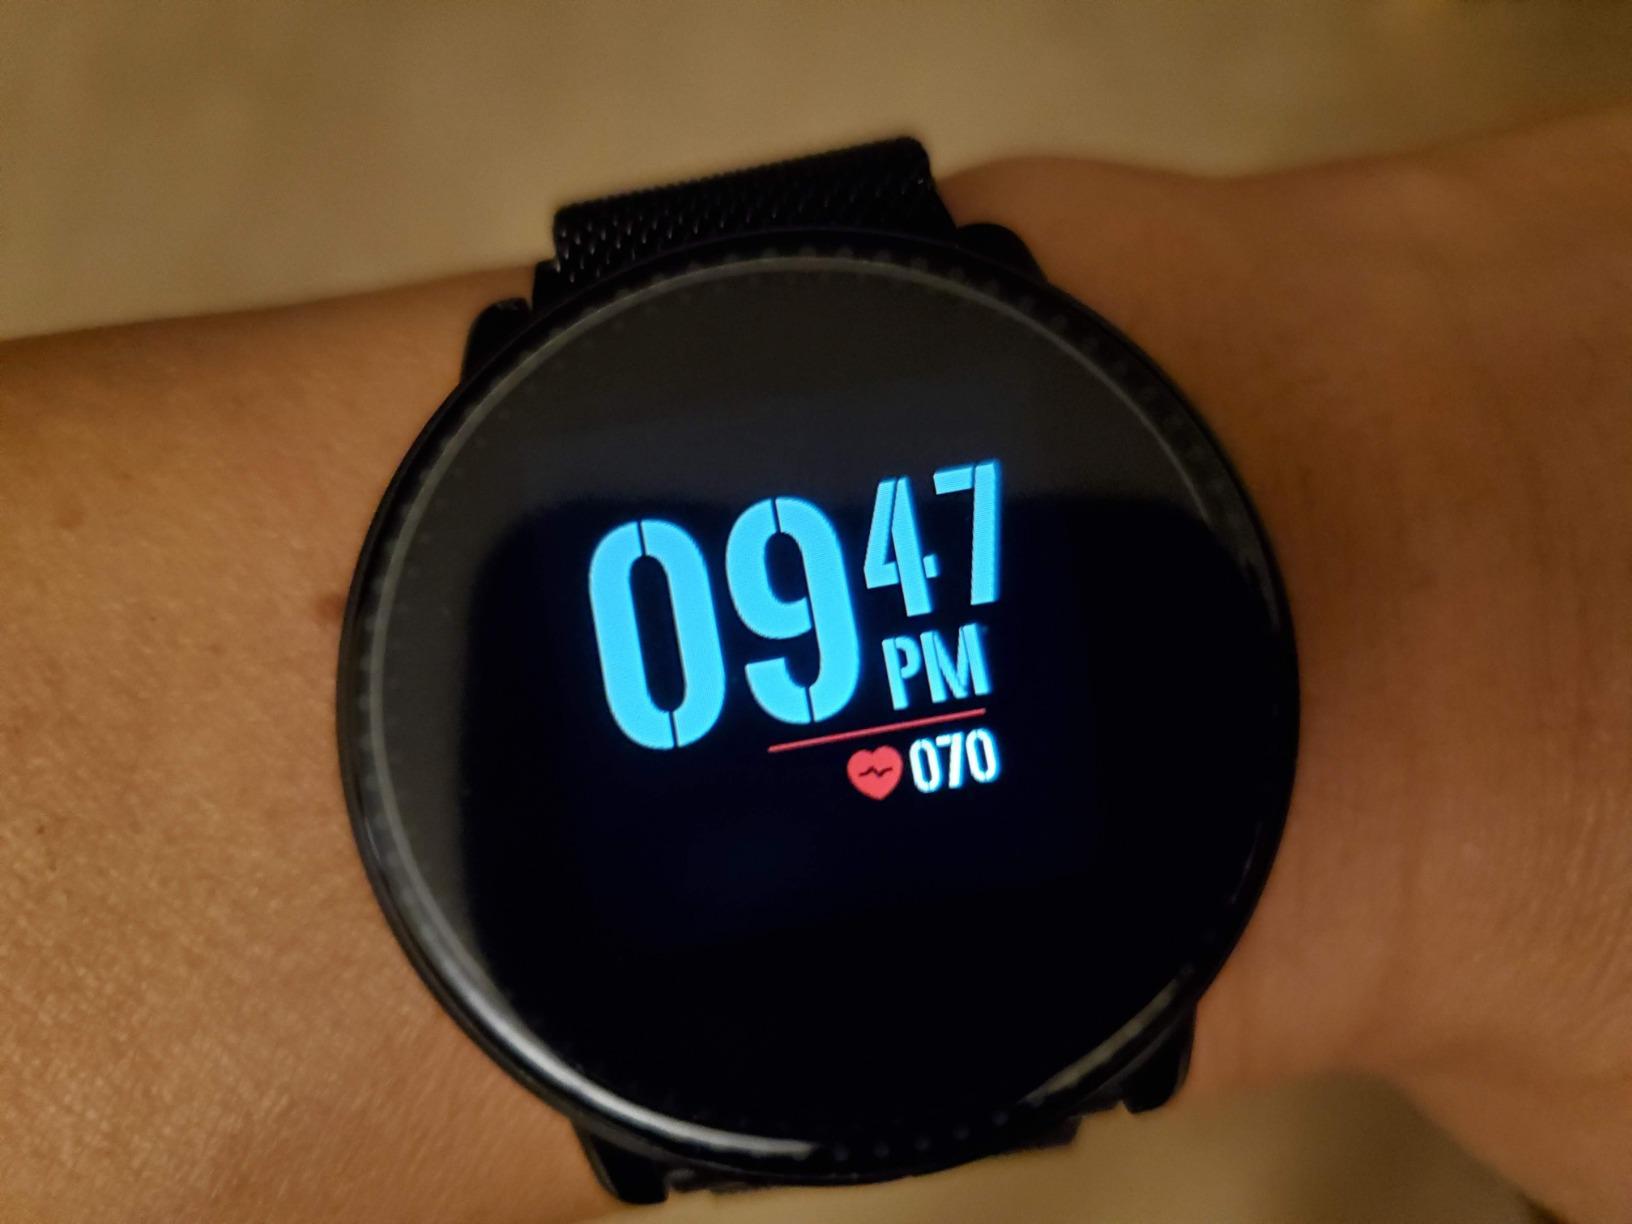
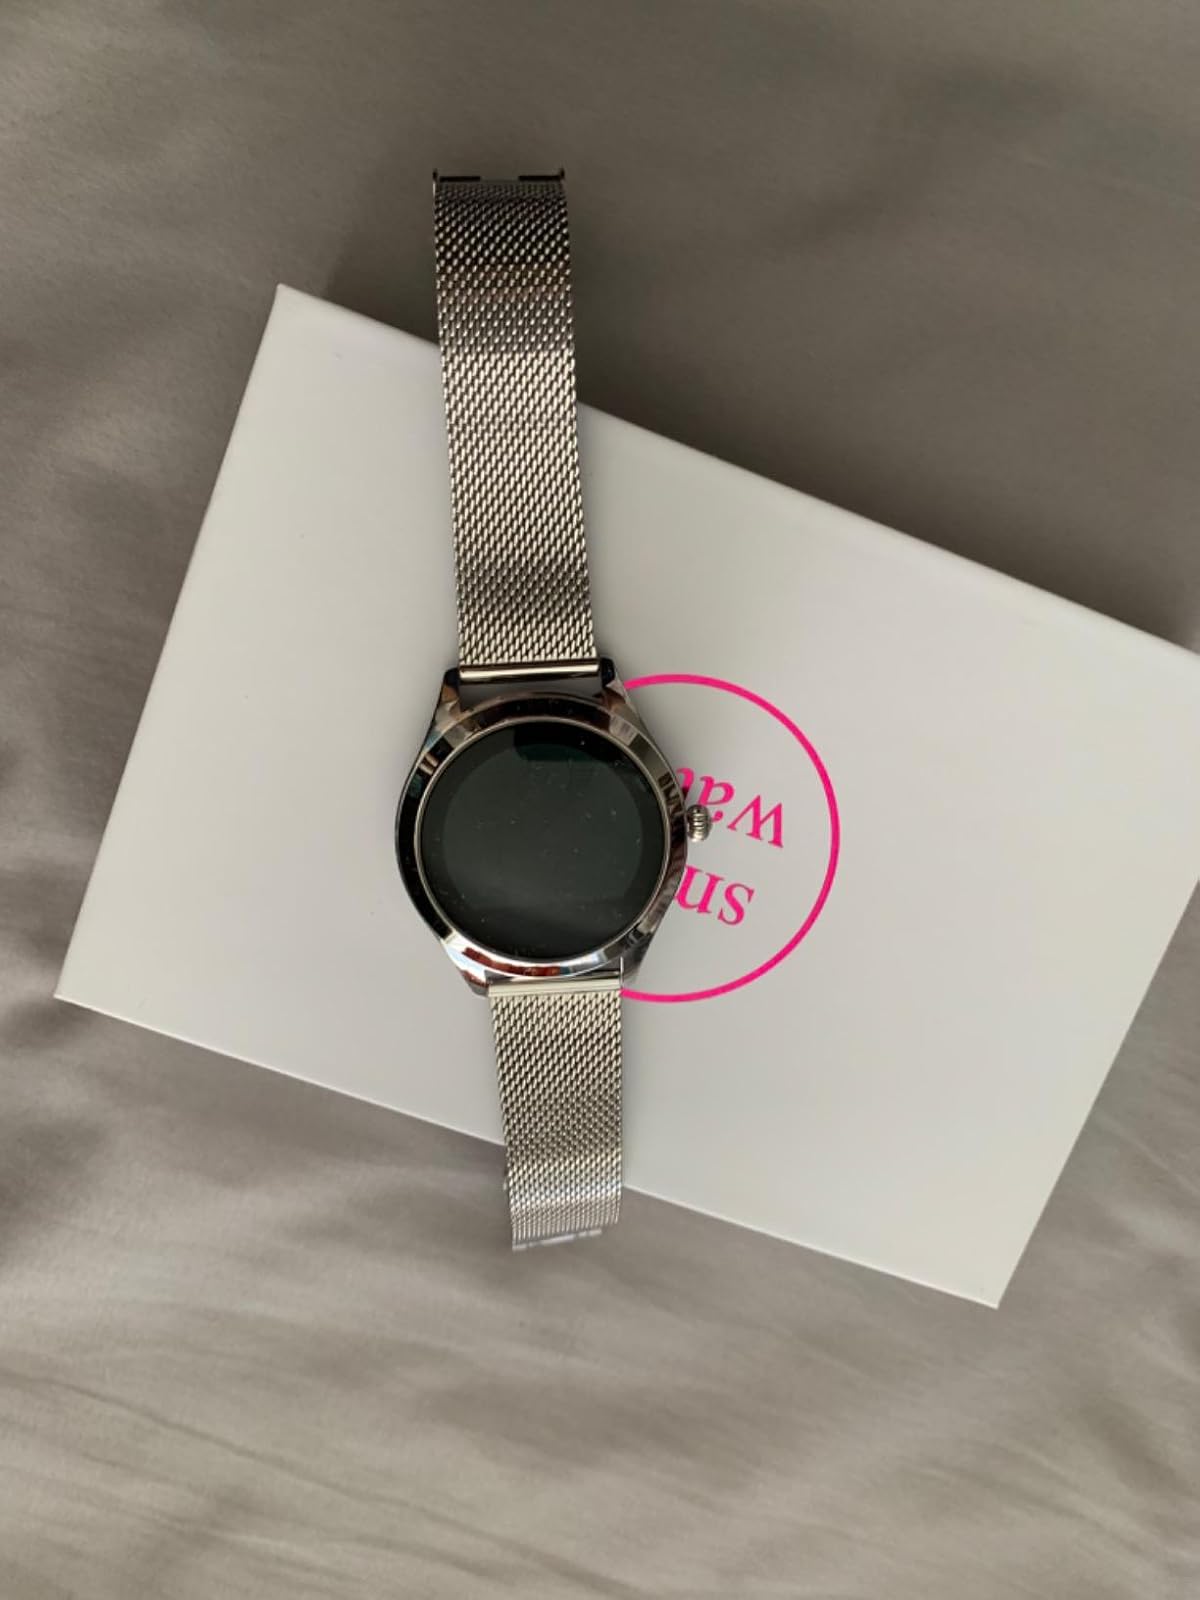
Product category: smartwatch
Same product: no